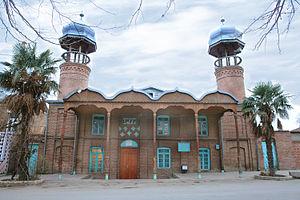
Bərdə est l'une des 78 subdivisions de l'Azerbaïdjan. Sa capitale se nomme Bərdə. Elle est peuplée par 152 700 habitants en 2016.